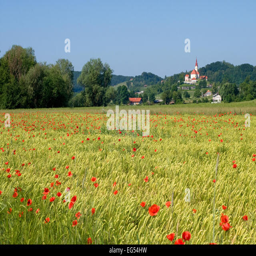
field of barley with church in the background